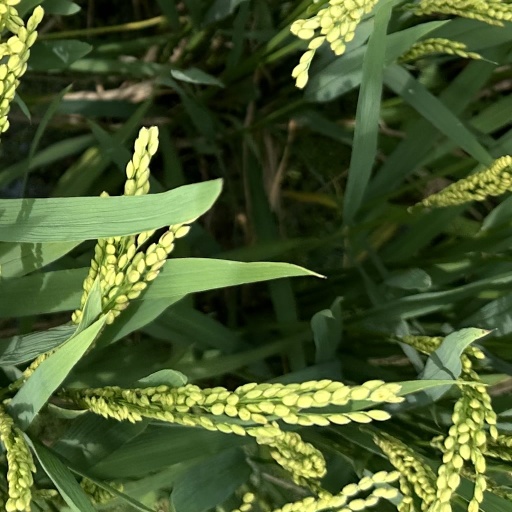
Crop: rice